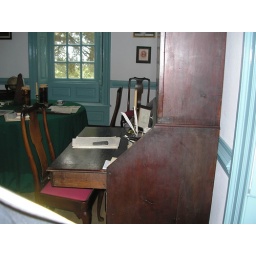
Law office inside George Wythe's home in Colonial Williamsburg, Va